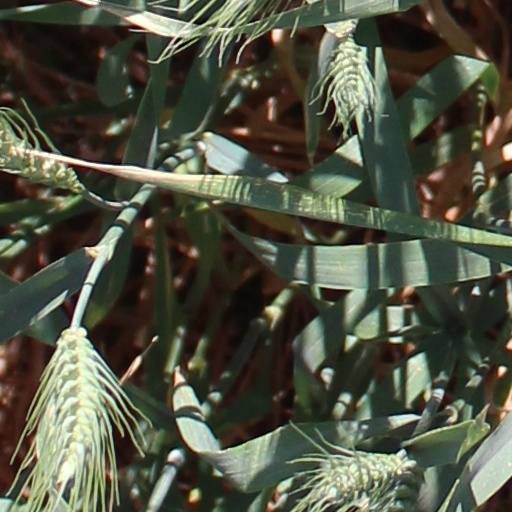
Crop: wheat